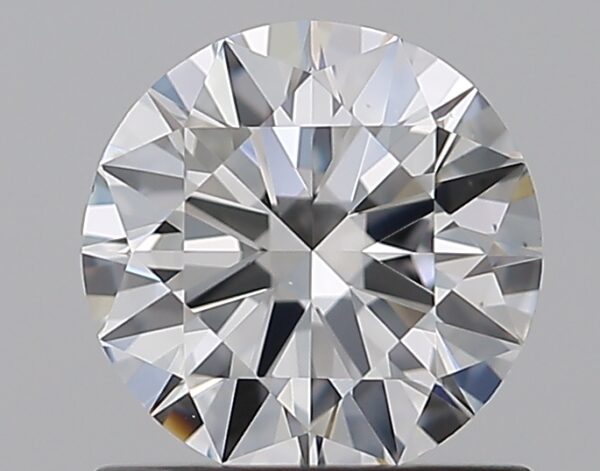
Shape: round
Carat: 0.9
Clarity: VS1
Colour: E
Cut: EX
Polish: EX
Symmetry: EX
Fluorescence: M
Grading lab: GIA
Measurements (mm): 6.19 x 6.22 x 3.77